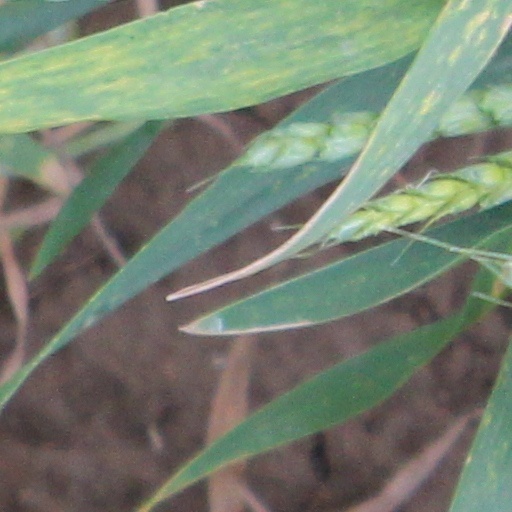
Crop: wheat